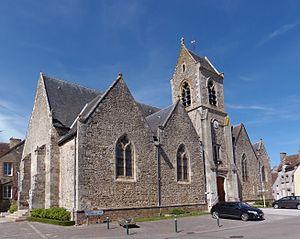
Assé-le-Boisne (Pays de la Loire, France). L'église Notre-Dame.
La liste des églises de la Sarthe recense de la manière la plus complète possible les églises, cathédrale et basilique situées dans le département français de la Sarthe.
Assé-le-Boisne est une commune française, située dans le département de la Sarthe en région Pays de la Loire, peuplée de 913 habitants.